Android (operating system)

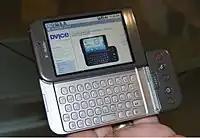
HTC Dream or T-Mobile G1, the first commercially released device running Android (2008)

On November 5, 2007, the Open Handset Alliance, a consortium of technology companies including Google, device manufacturers such as HTC, Motorola and Samsung, wireless carriers such as Sprint and T-Mobile, and chipset makers such as Qualcomm and Texas Instruments, unveiled itself, with a goal to develop "the first truly open and comprehensive platform for mobile devices". Within a year, the Open Handset Alliance faced two other open source competitors, the Symbian Foundation and the LiMo Foundation, the latter also developing a Linux-based mobile operating system like Google. In September 2007, Google had filed several patent applications in the area of mobile telephony.